Siege of Nijmegen (1794)

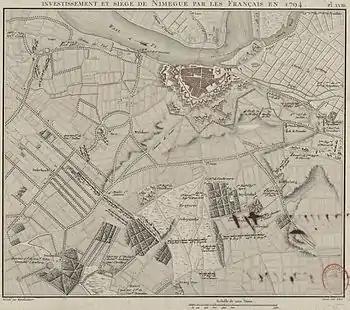
Map of Nijmegen during the siege.

The cannon on the Nijmegian walls fired for the first time on 27 October at 12.30 pm, and the French army directly shot back at them as well. As a precaution, several houses in Hees were burnt down at 6 pm, in order to prevent the French from garrisoning them. In Ooij, the French installed artillery batteries; Allied bombardments from the Bemmelsedijk tried in vain to prevent this. By this time, it was alleged that all Coalition outposts had been evacuated or captured by the French, who took many Allied POWs. The Prince of Orange changed his mind about his earlier decision on 28 October, and announced that he loved Nijmegen too much to just surrender her to the enemy. Hulst, who showed some pro-French sympathies in his account, called the stadtholder's decision to risk the city to withstand a siege 'nonsensical' because of a lack of supplies, and he claimed that the citizenry would rather capitulate quickly. General Wallmoden would also once again have given the order to evacuate the city, and have left it himself. The well-covered French batteries in Ooij were hard to hit, but they themselves were highly efficient in firing on the eastern walls. The other sides of the city remained quiet. Meanwhile, the shortages in combustibles and flour were increasing, and Coalition soldiers began to violently demand food from civilians.